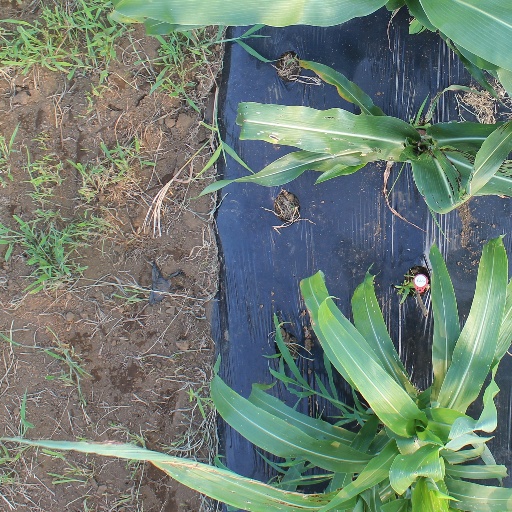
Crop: sorghum